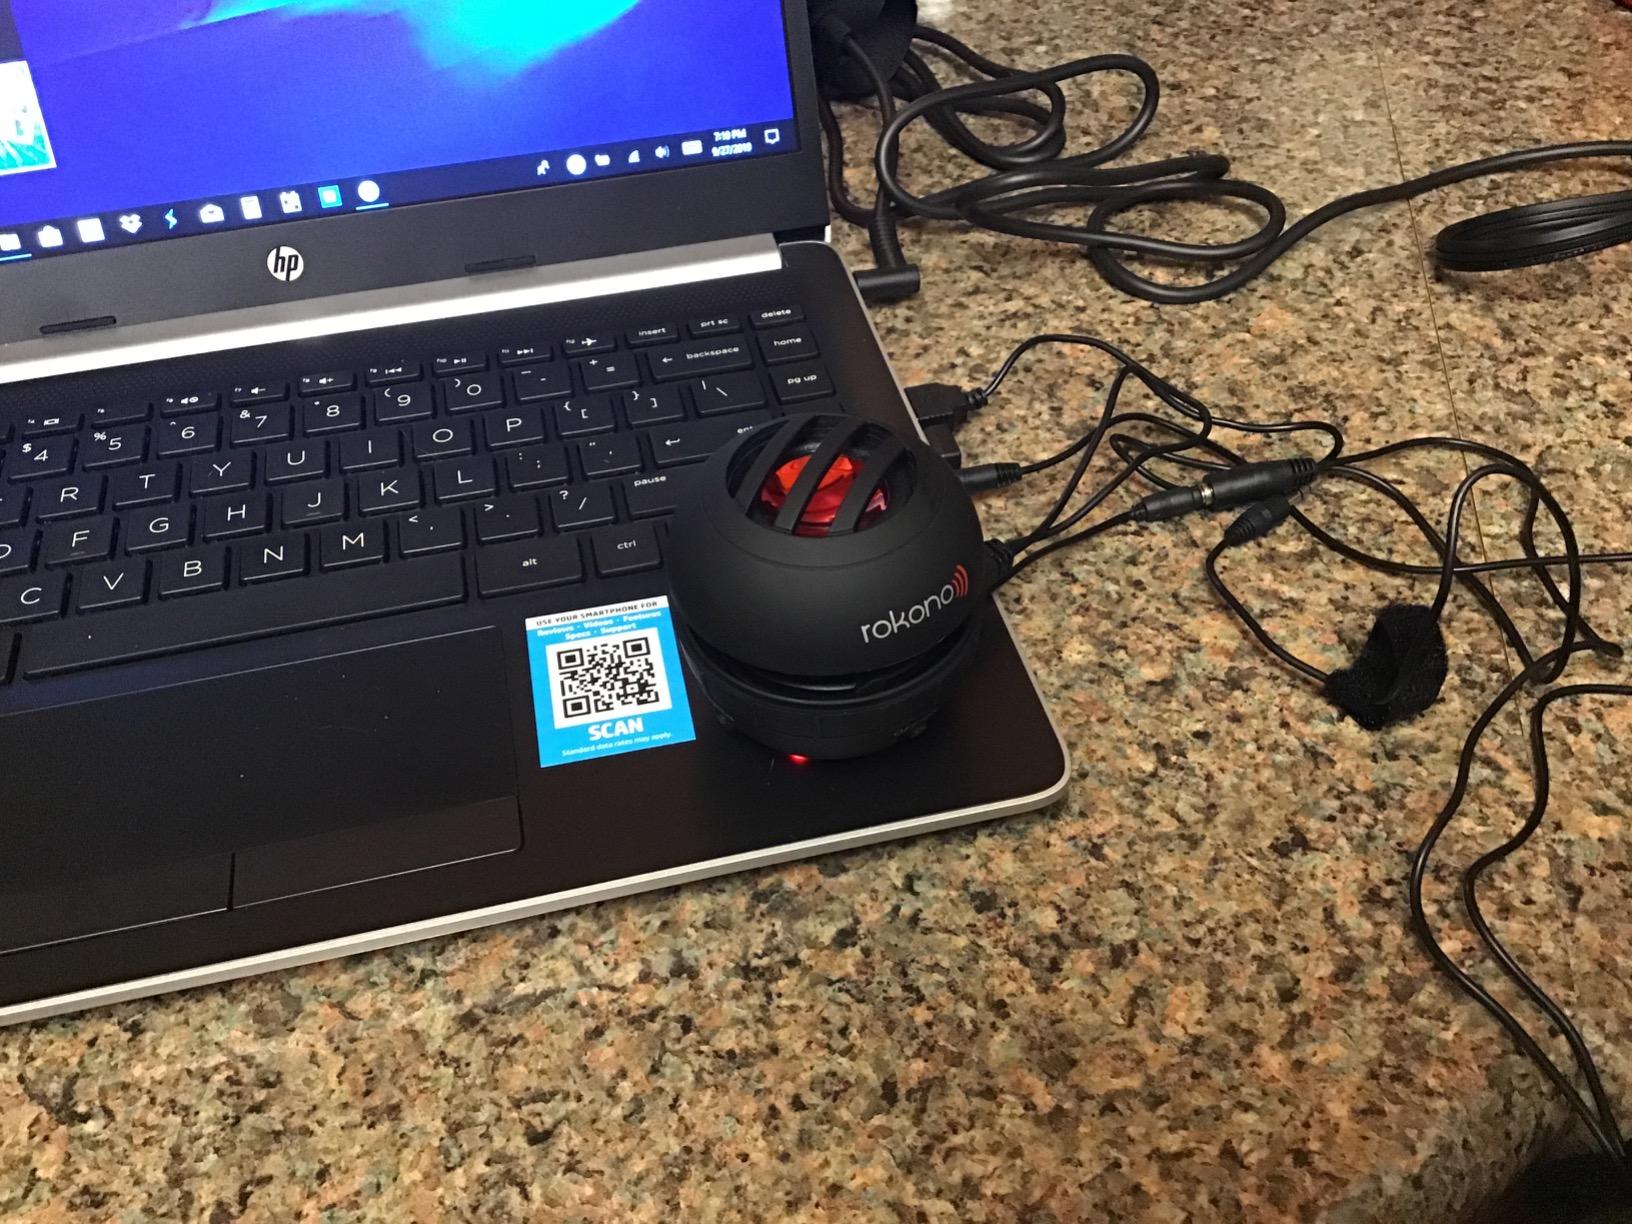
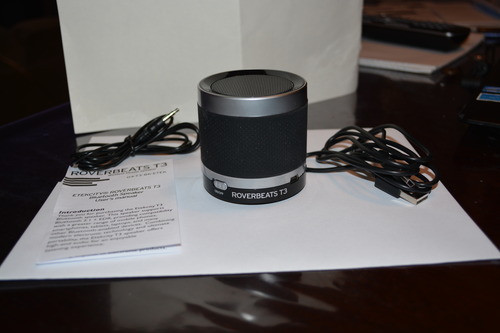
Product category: speaker
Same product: no